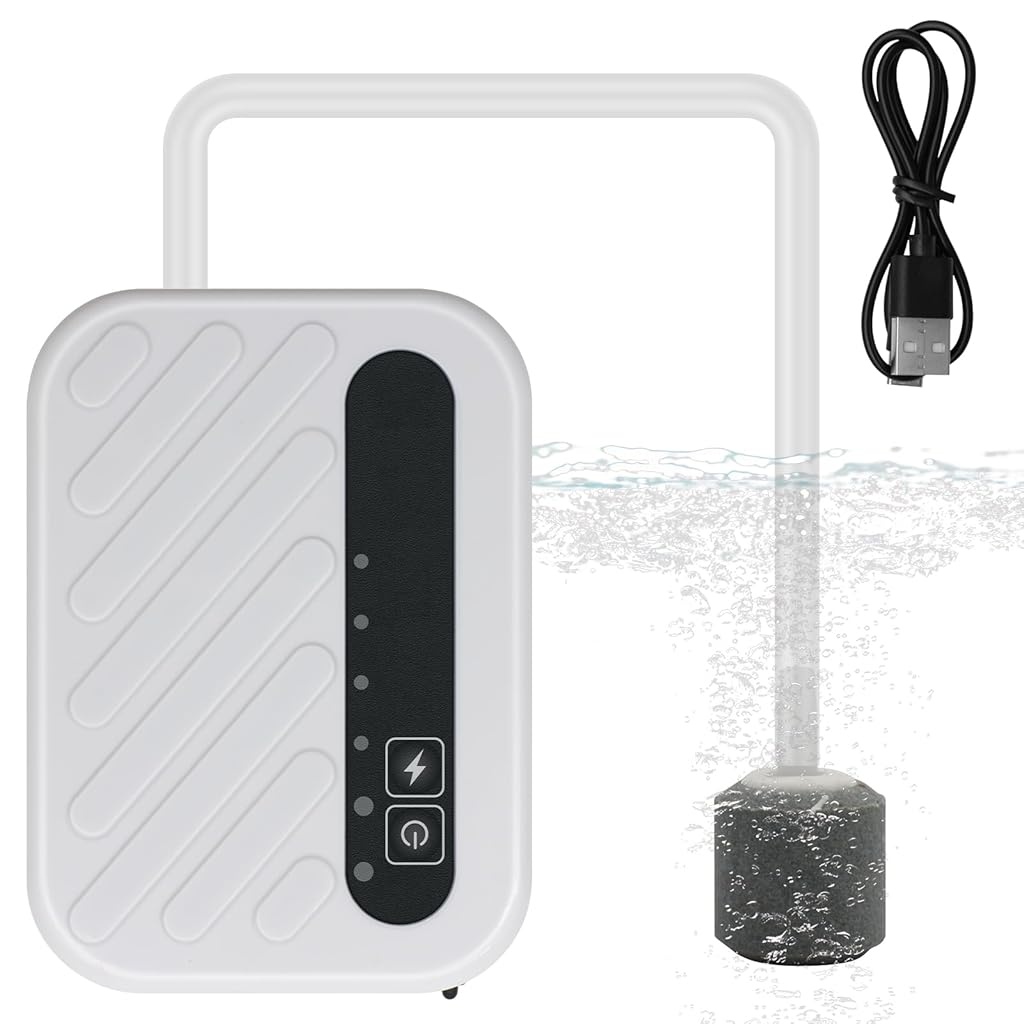
HASTHIP® Small Rechargeable Bait Bucket Aerator, Portable Aquarium Air Pump for Fish Tank, Silent Oxygen Bubbler, USB Rechargeable, Battery Operated Aerator for Fishing, Outdoor, Pond, Emergency
Quality null null null null
Brand: HASTHIP
Category: Animals & Pet Supplies > Pet Supplies > Fish & Aquatic Supplies > Aquarium Air Stones & Diffusers